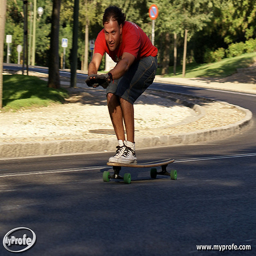
an image of a man on a skateboard doing tricks
A skateboarder rides on the front of his skateboard with outstretched hands.
Man bent over riding a skate board around a corner
a man skating down the road on the front of his skateboard
A man riding on the very end of a skateboard in a street.